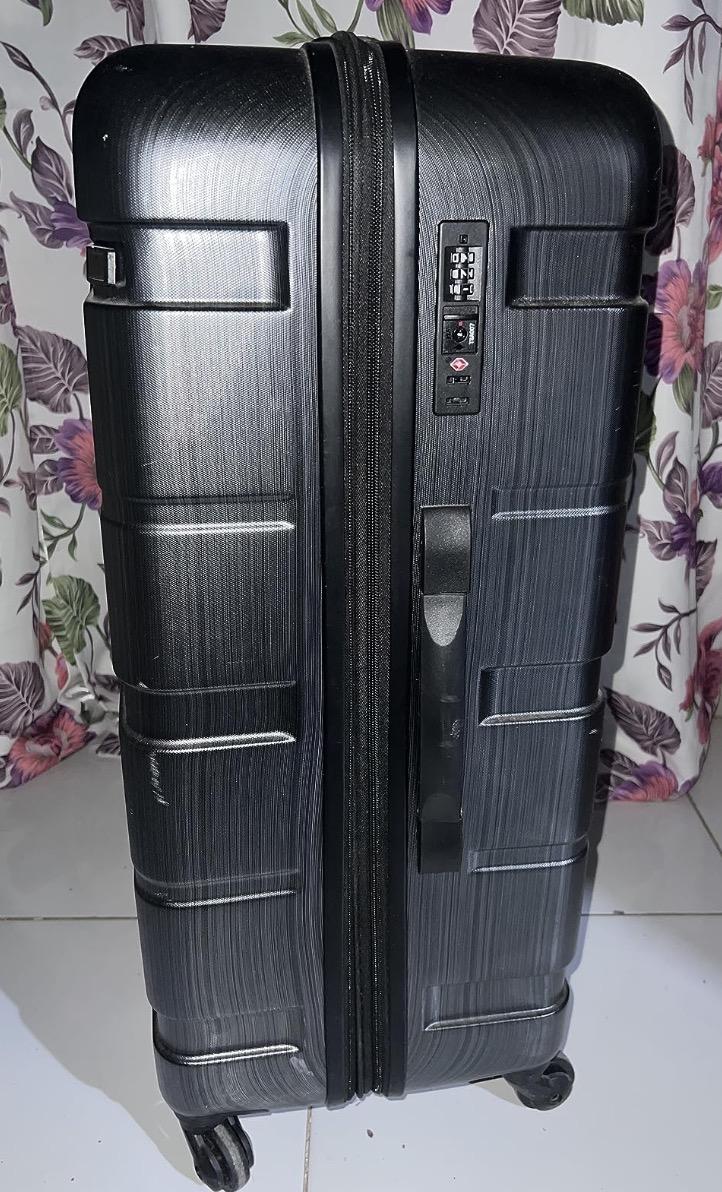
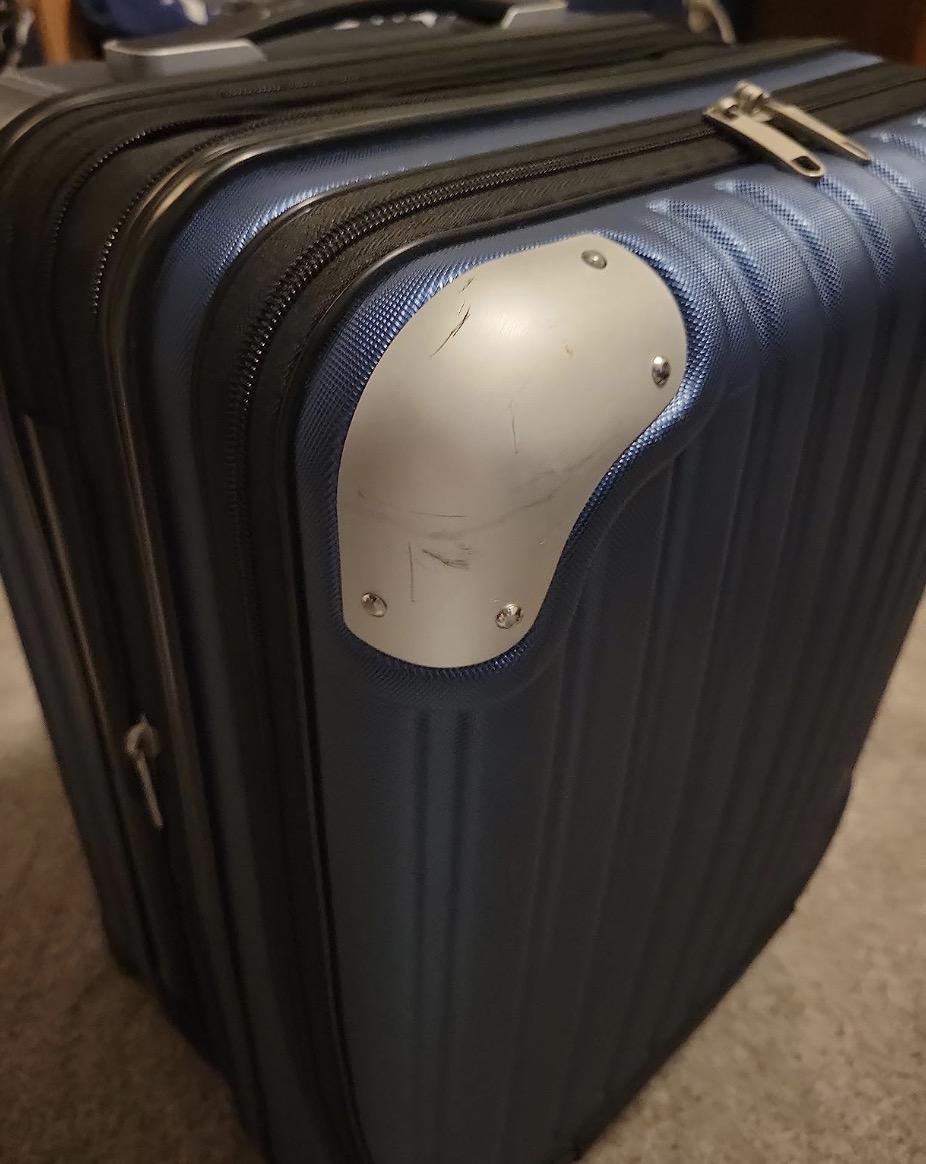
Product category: items_tea
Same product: no